Katherine Laird Cox

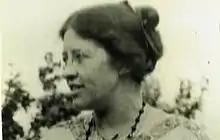
Ka Cox

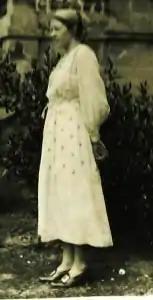
Photograph of Ka Cox standing in a dress, date unknown

Katherine Laird "Ka" Cox (1887 – 23 May 1938), the daughter of a British socialist stockbroker and his wife, was a Fabian and graduate of Cambridge University. There, she met Rupert Brooke, becoming his lover, and was a member of his Neo-Pagans. She was also a friend of Virginia Woolf and the Bloomsbury Group. During World War I she worked with the Serbian Relief Fund, assisting refugees in Corsica. After the war, she married the Labour politician Will Arnold-Forster, and became the first woman magistrate in Cornwall. She and her husband were instrumental in founding Gordonstoun School in Scotland in 1934. Her sudden death at the age of 51 fuelled speculation of involvement in the occult.